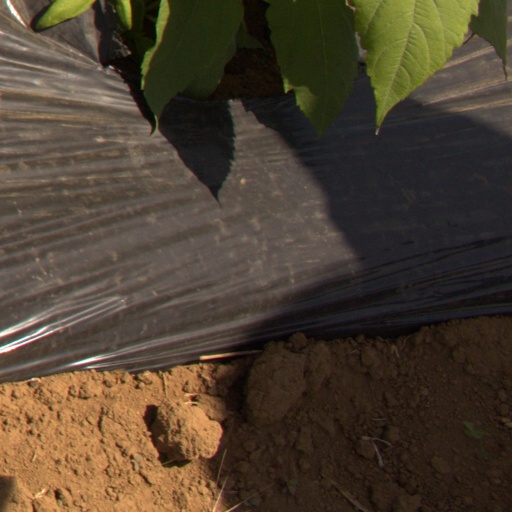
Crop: Jerusalem artichoke